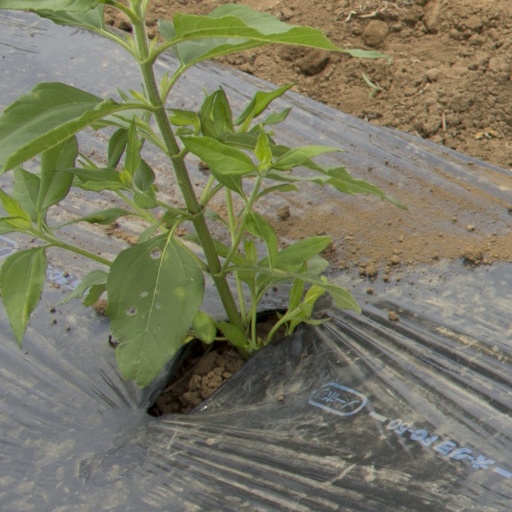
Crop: Jerusalem artichoke